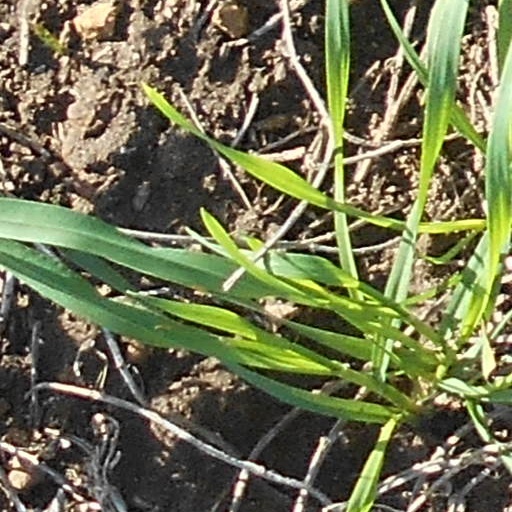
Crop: wheat